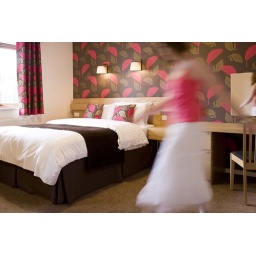
Cottage -girl in pink bedroom 3